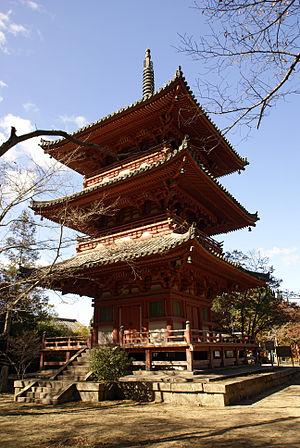
Taisanji à Kobe, Préfecture de Hyogo, au Japon 日本語: 太山寺, 神戸市, 兵庫県。716年開創。写真は1688年建立の三重塔